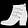
Label: Ankle boot